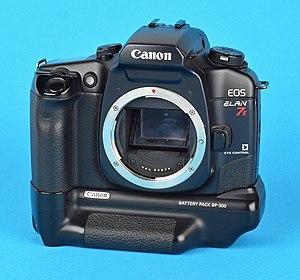
Reflex Canon EOS Elan 7E avec son battery pack BP-300
Le Canon EOS 30, est un appareil photographique de marque Canon, commercialisé entre 2000 et 2004.